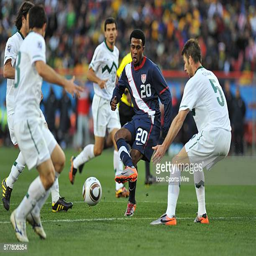
football player passes the ball away from a group of defenders during the match